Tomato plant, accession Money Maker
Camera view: vertical (180 deg); turntable rotation: 120 degrees
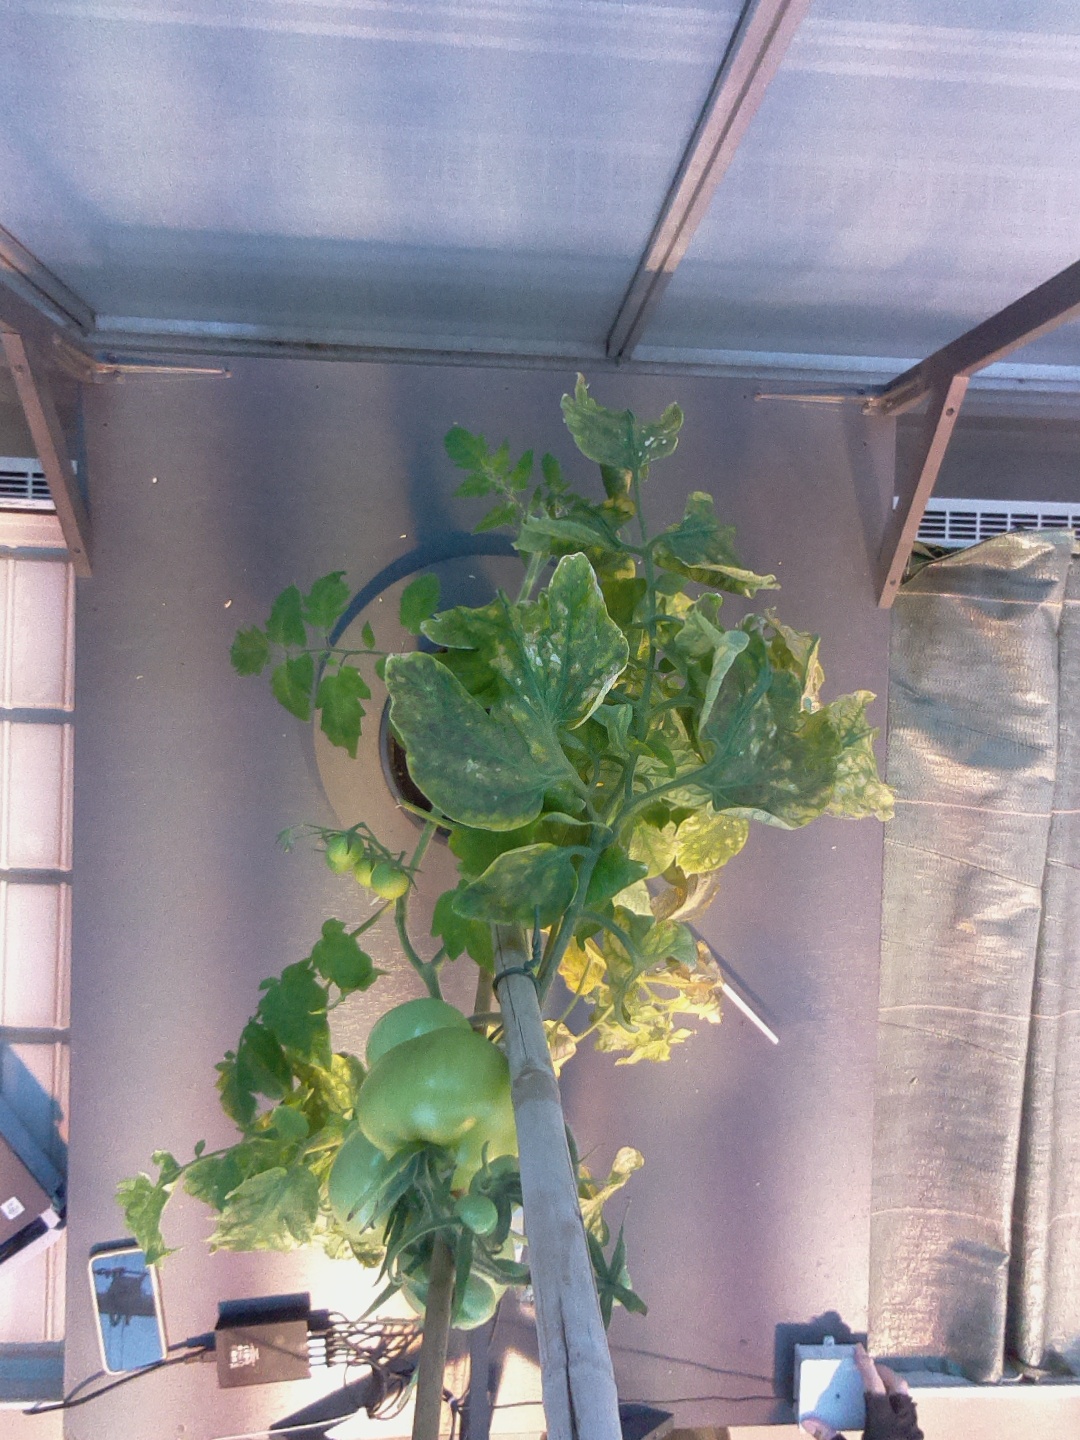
BBCH growth stage 78: 80% -90% of final fruit size